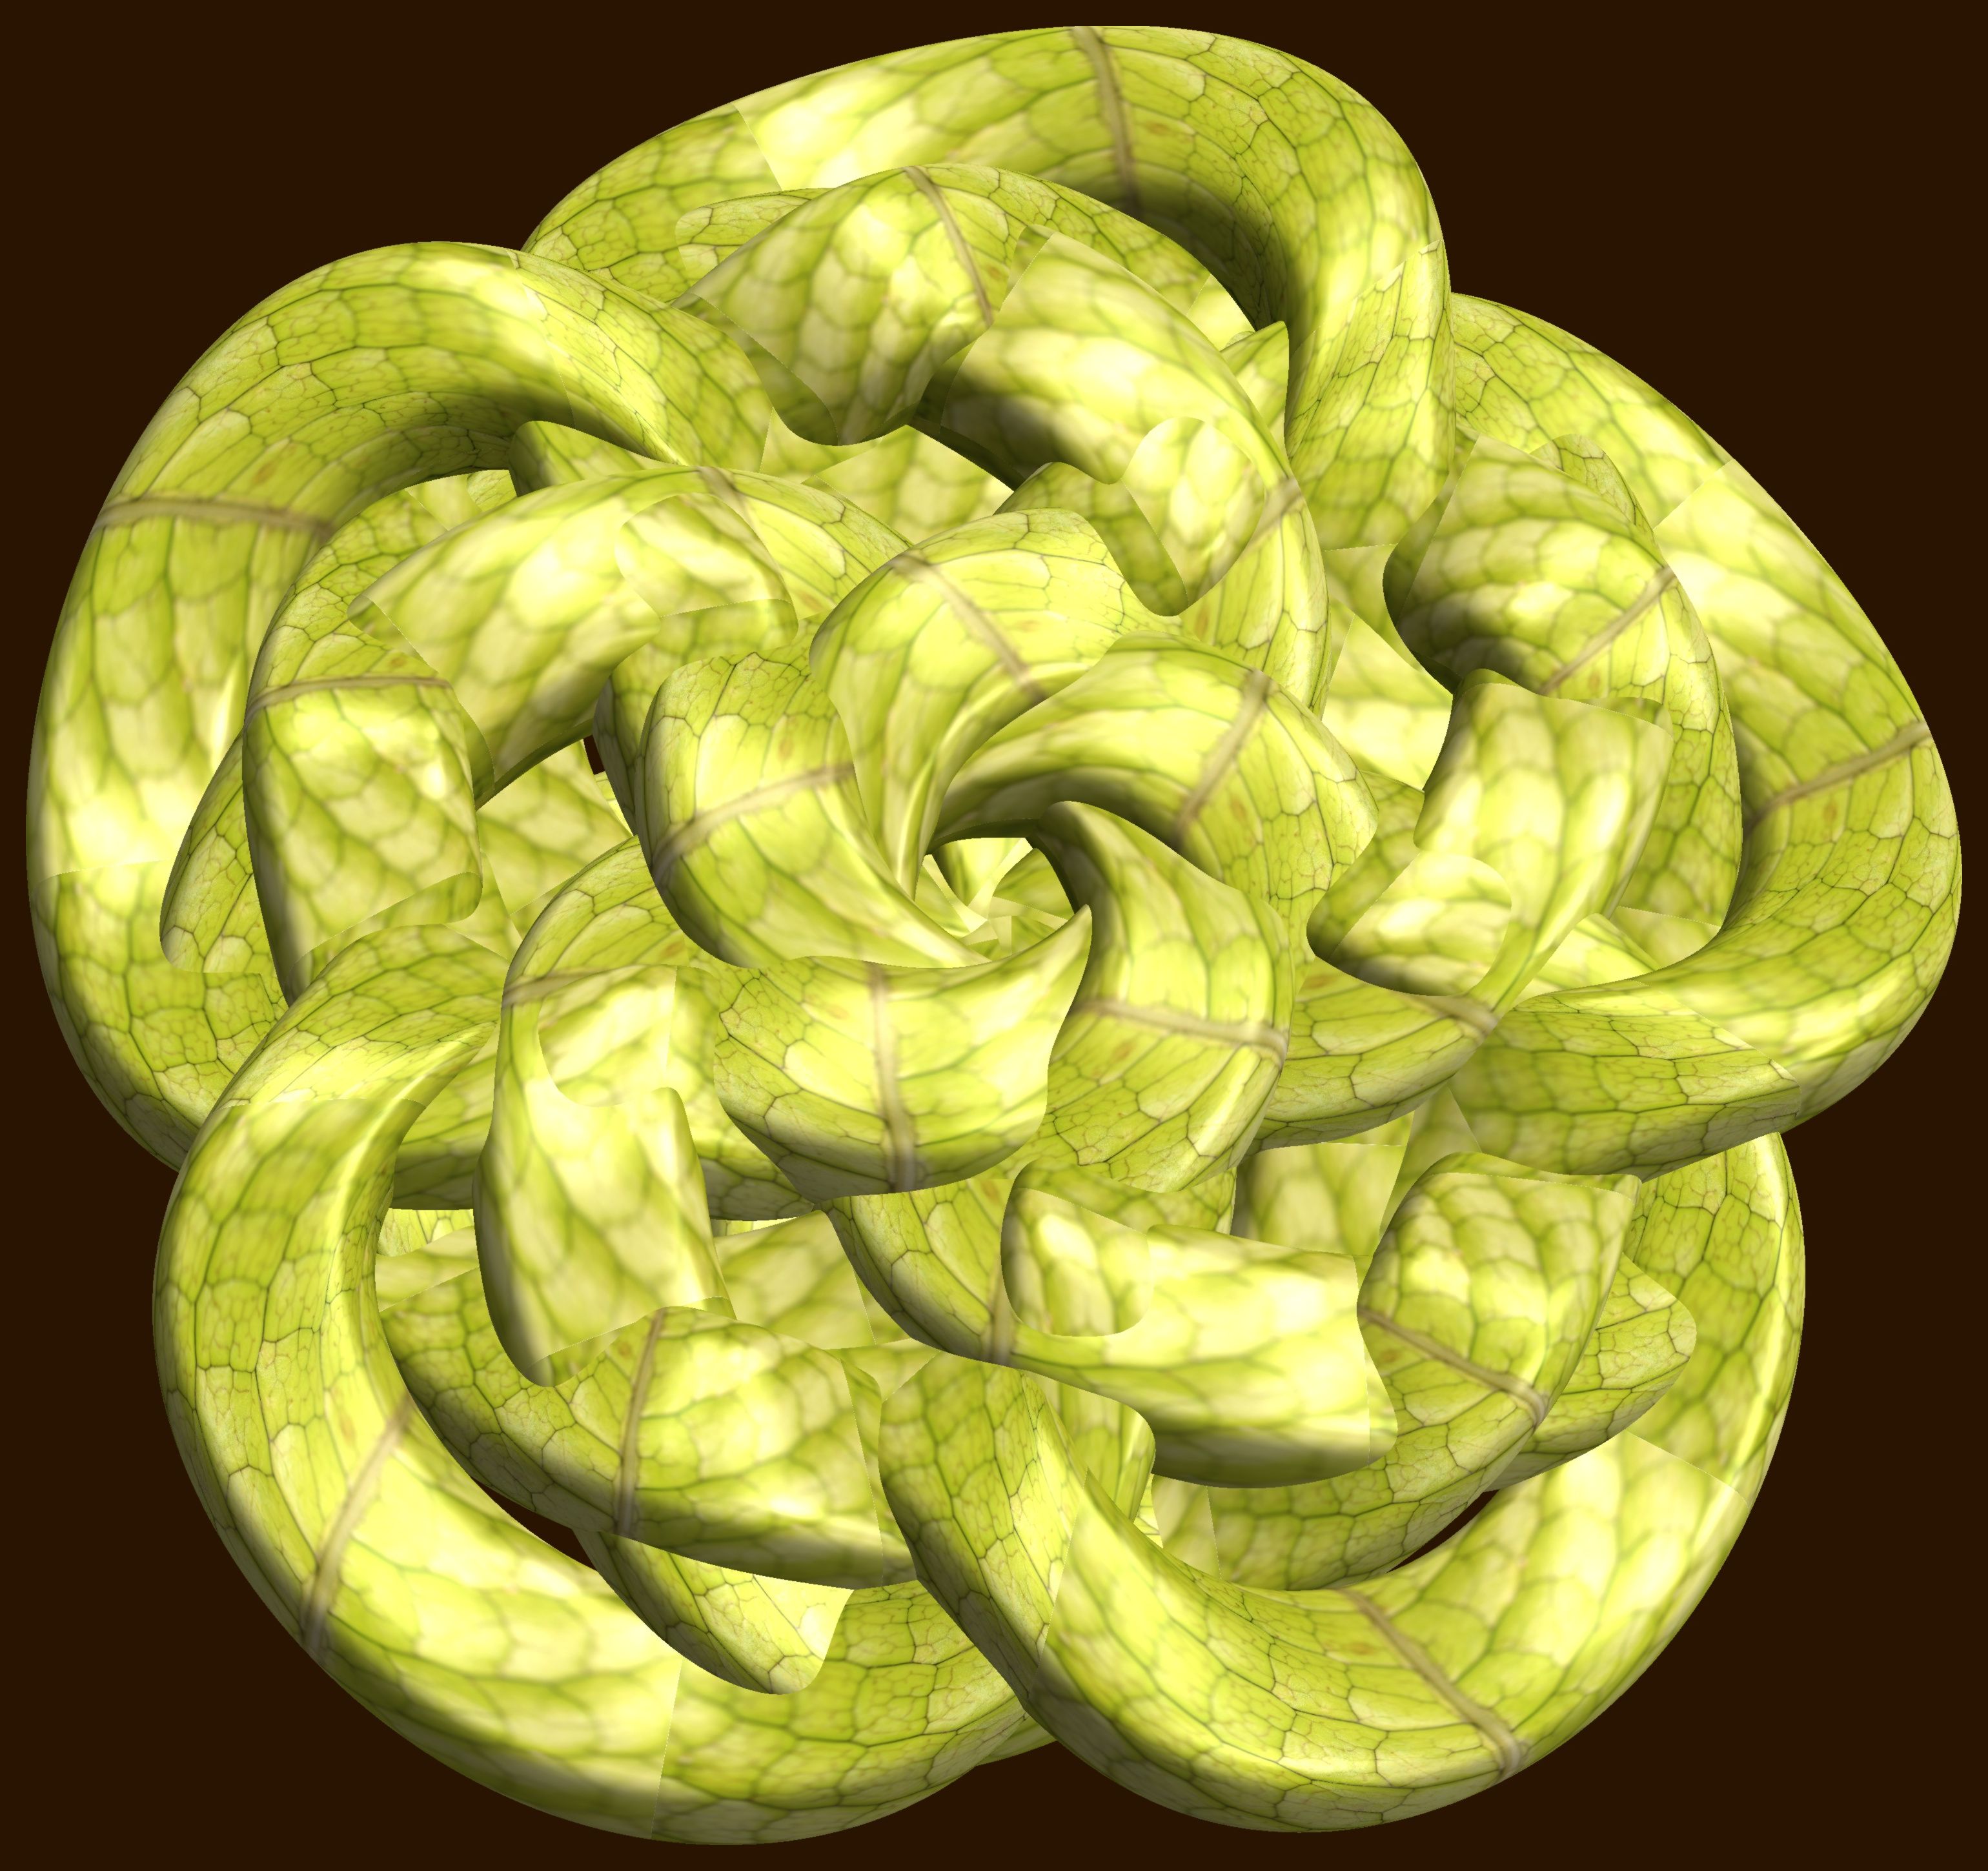
structure, plant, fruit, texture, flower, pattern, food, green, produce, vegetable, gourd, figure, design, symmetry, 3d, graphic, organ, knot, mathematica, cg, parametricplot3d, code, program, algorithm, abstruct, mapping, cucurbita, flowering plant, land plant, cucumber gourd and melon family, fiddlehead fern